University of Colorado Boulder

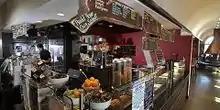
The Weather Tech Cafe

The building houses offices of Student Services including Campus Card Services, Disability Services, and Career Services among others. These services have been relocated to the C4C from various locations around campus. For example, Career Services was previously housed in the basement of the Willard Dormitory. There is a underground parking structure that contains approximately 365 to 375 parking spaces. Student study areas are located on the upper floors and conference centers are open to campus and non-campus affiliates throughout the building. The dining services offered within the C4C include a CU on the run "grab-n-go", The Bakery, a late-night dining hub called the Weather Tech Café, open until 2 A.M., and finally a central dining facility. This dining facility seats 900 and offers students up to nine specialty dining choices including Persian, Asian, Latin, sushi, Italian, Kosher, a grill, salad bars, and desserts. Overall the Dining Center is projected to serve around one million meals per year.